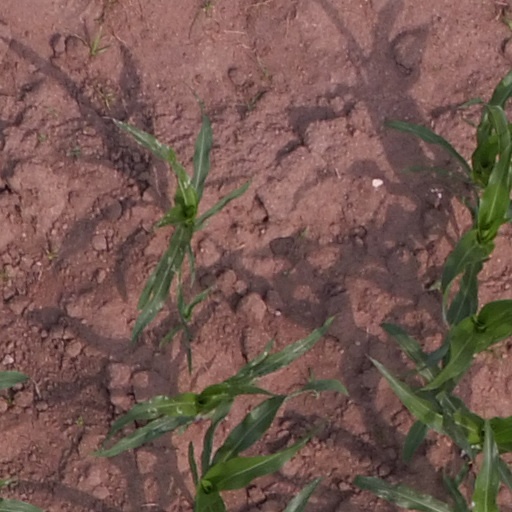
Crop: maize; corn